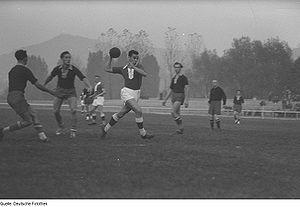
Le handball à onze est la forme initiale du handball. Il est disputé à onze joueurs en extérieur, sur un terrain herbeux semblable à un terrain de football. Apparu dans les années 1920, il a notamment été joué aux Jeux olympiques de 1936 à Berlin avant de disparaître définitivement dans les années 1960 au profit de sa forme actuelle à 7 joueurs et en salle.